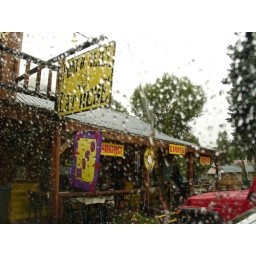
Restaurant, waiting in the car for the others to emerge with latte and espresso. The pizza sign was enticing.